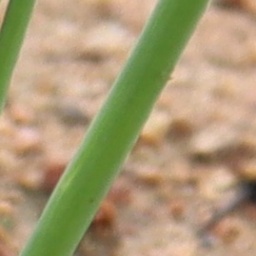
Label: healthy